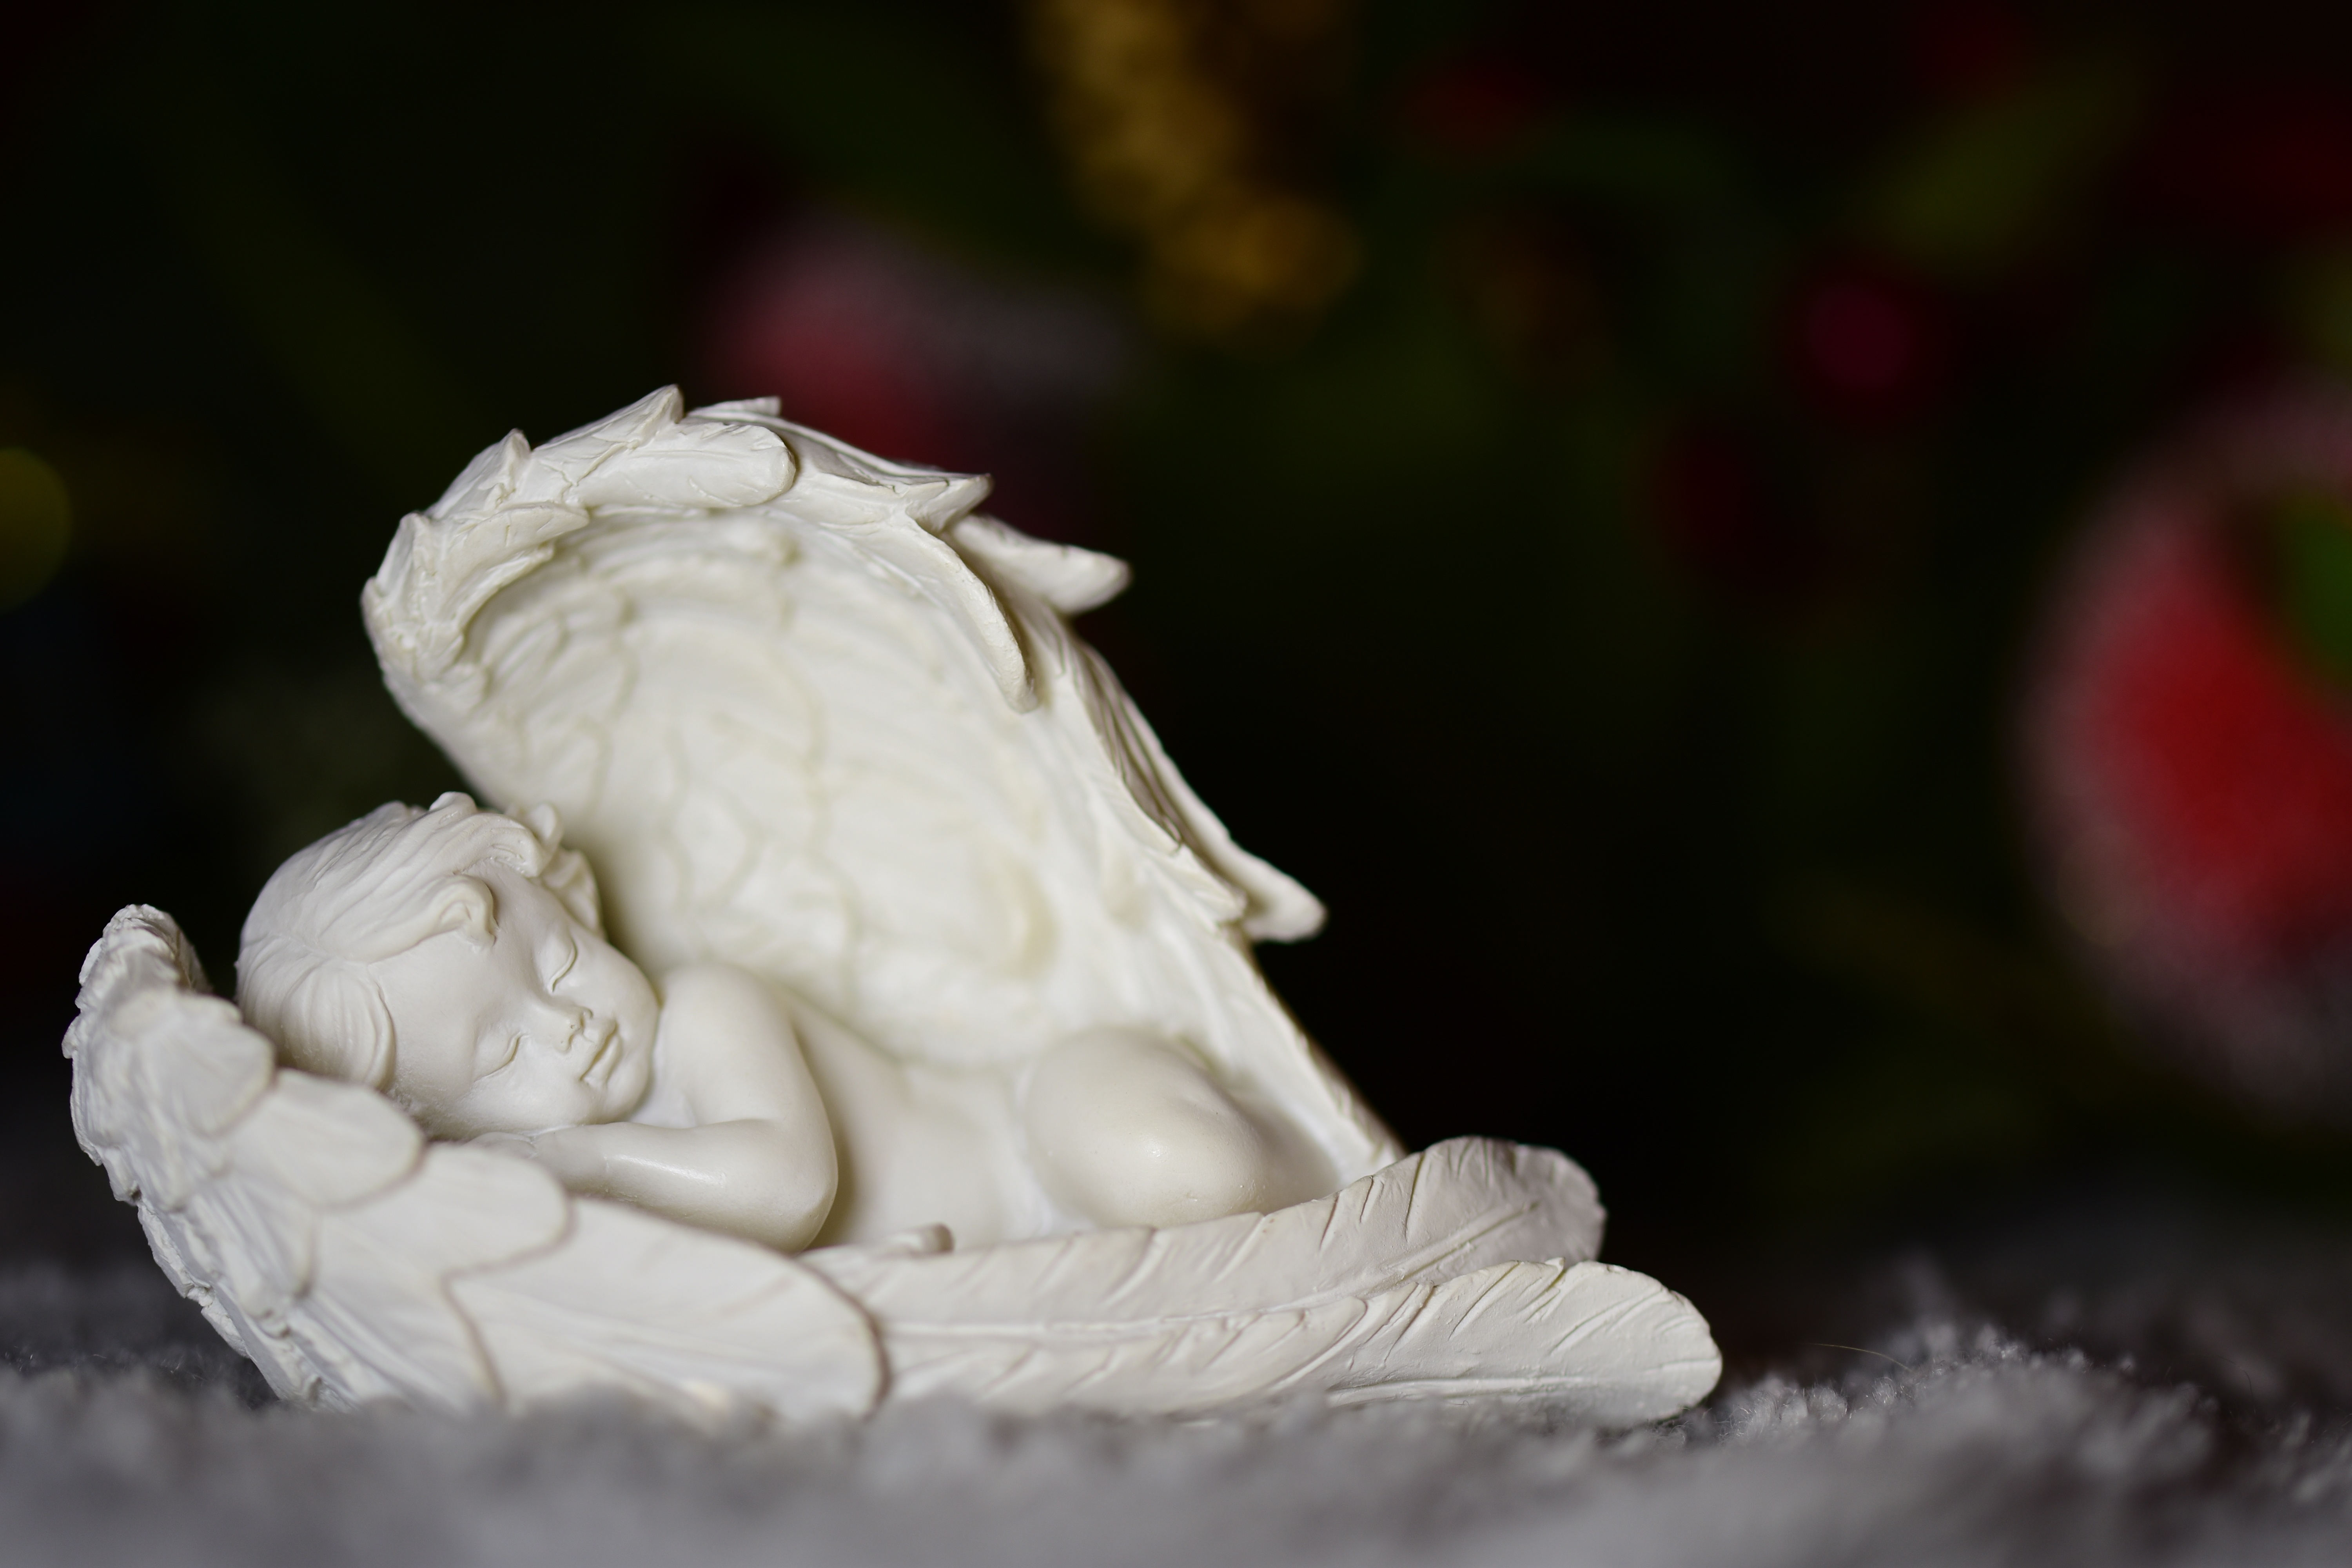
photography, leaf, flower, statue, decoration, christmas, deco, close up, advent, christmas angel, sculpture, angel, art, figure, faith, organ, carving, macro photography, guardian angel, christmas greeting, fictional character, christmas images, sleeping angel